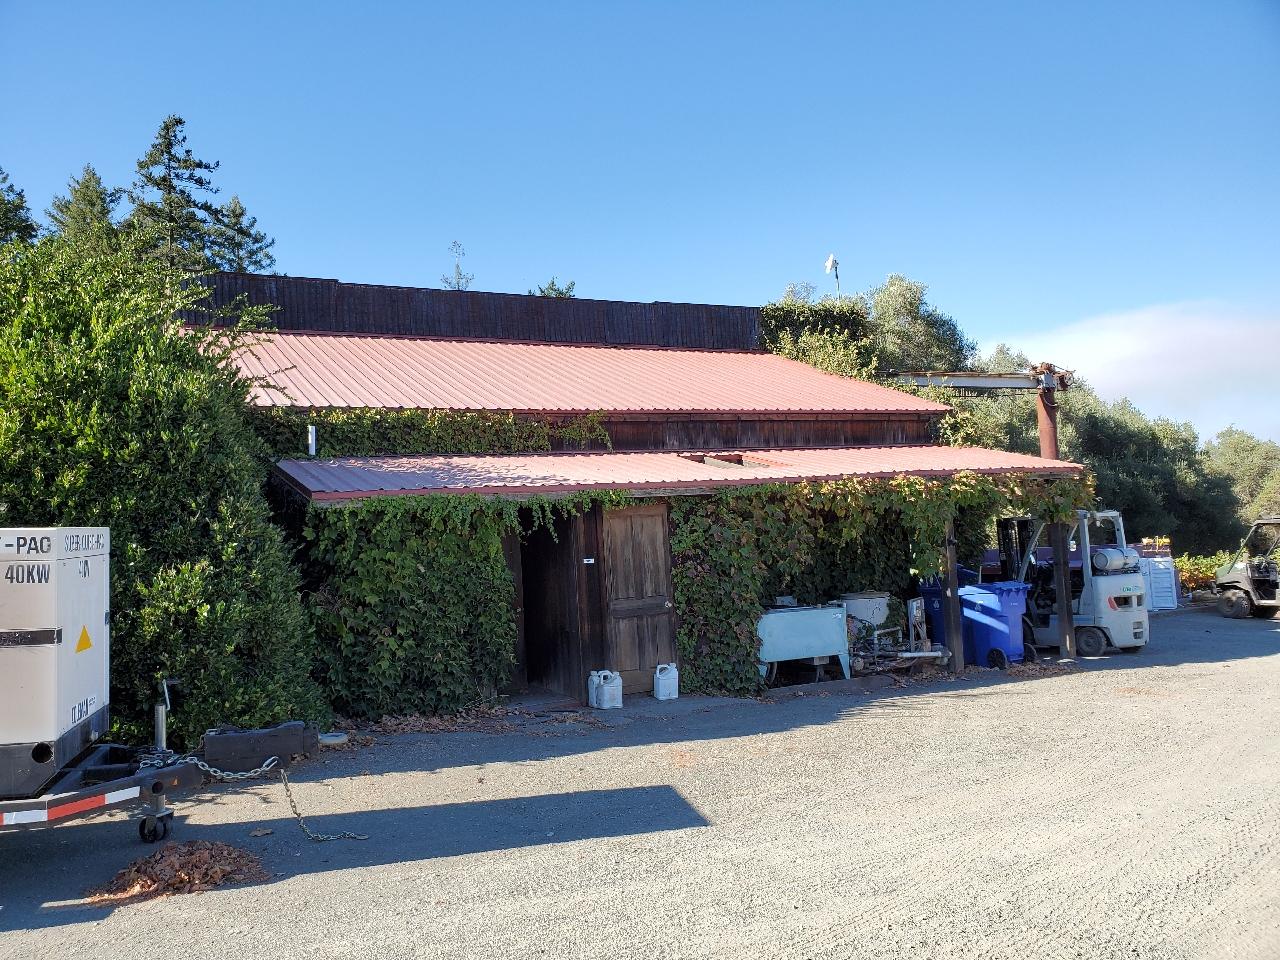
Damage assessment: no_damage